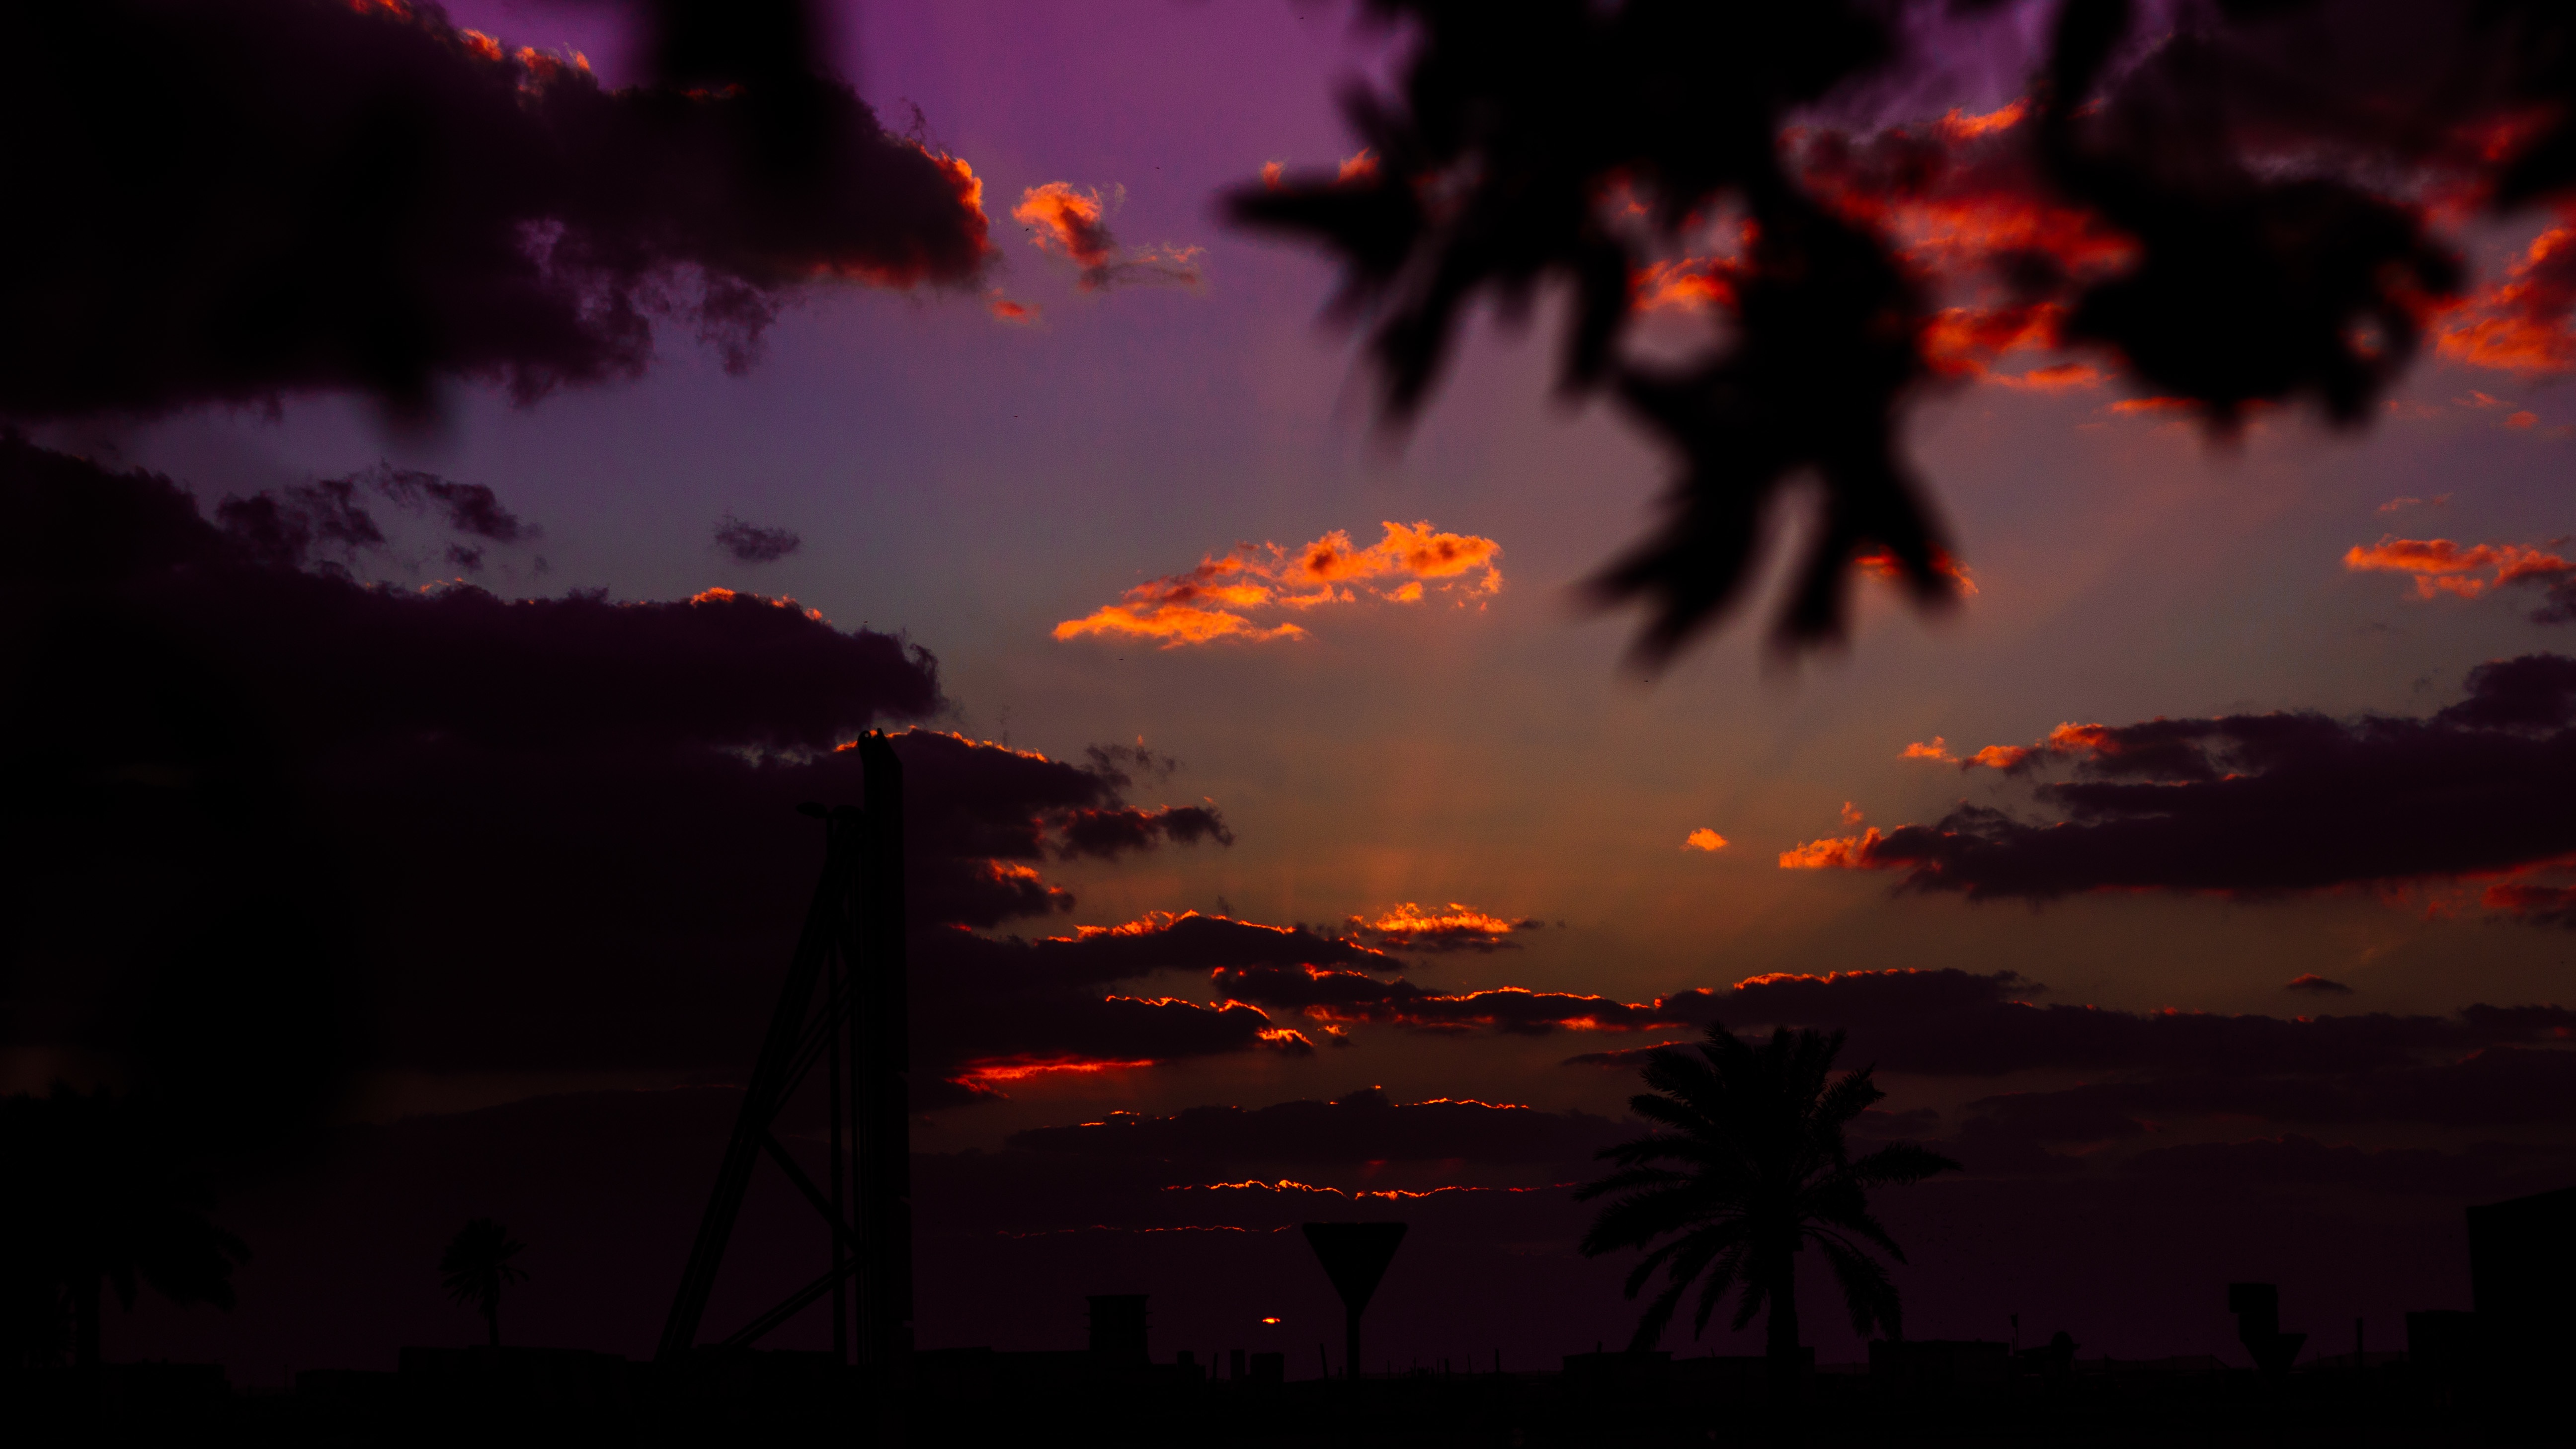
cloud, sky, sunrise, sunset, night, dawn, atmosphere, dusk, evening, darkness, afterglow, geological phenomenon